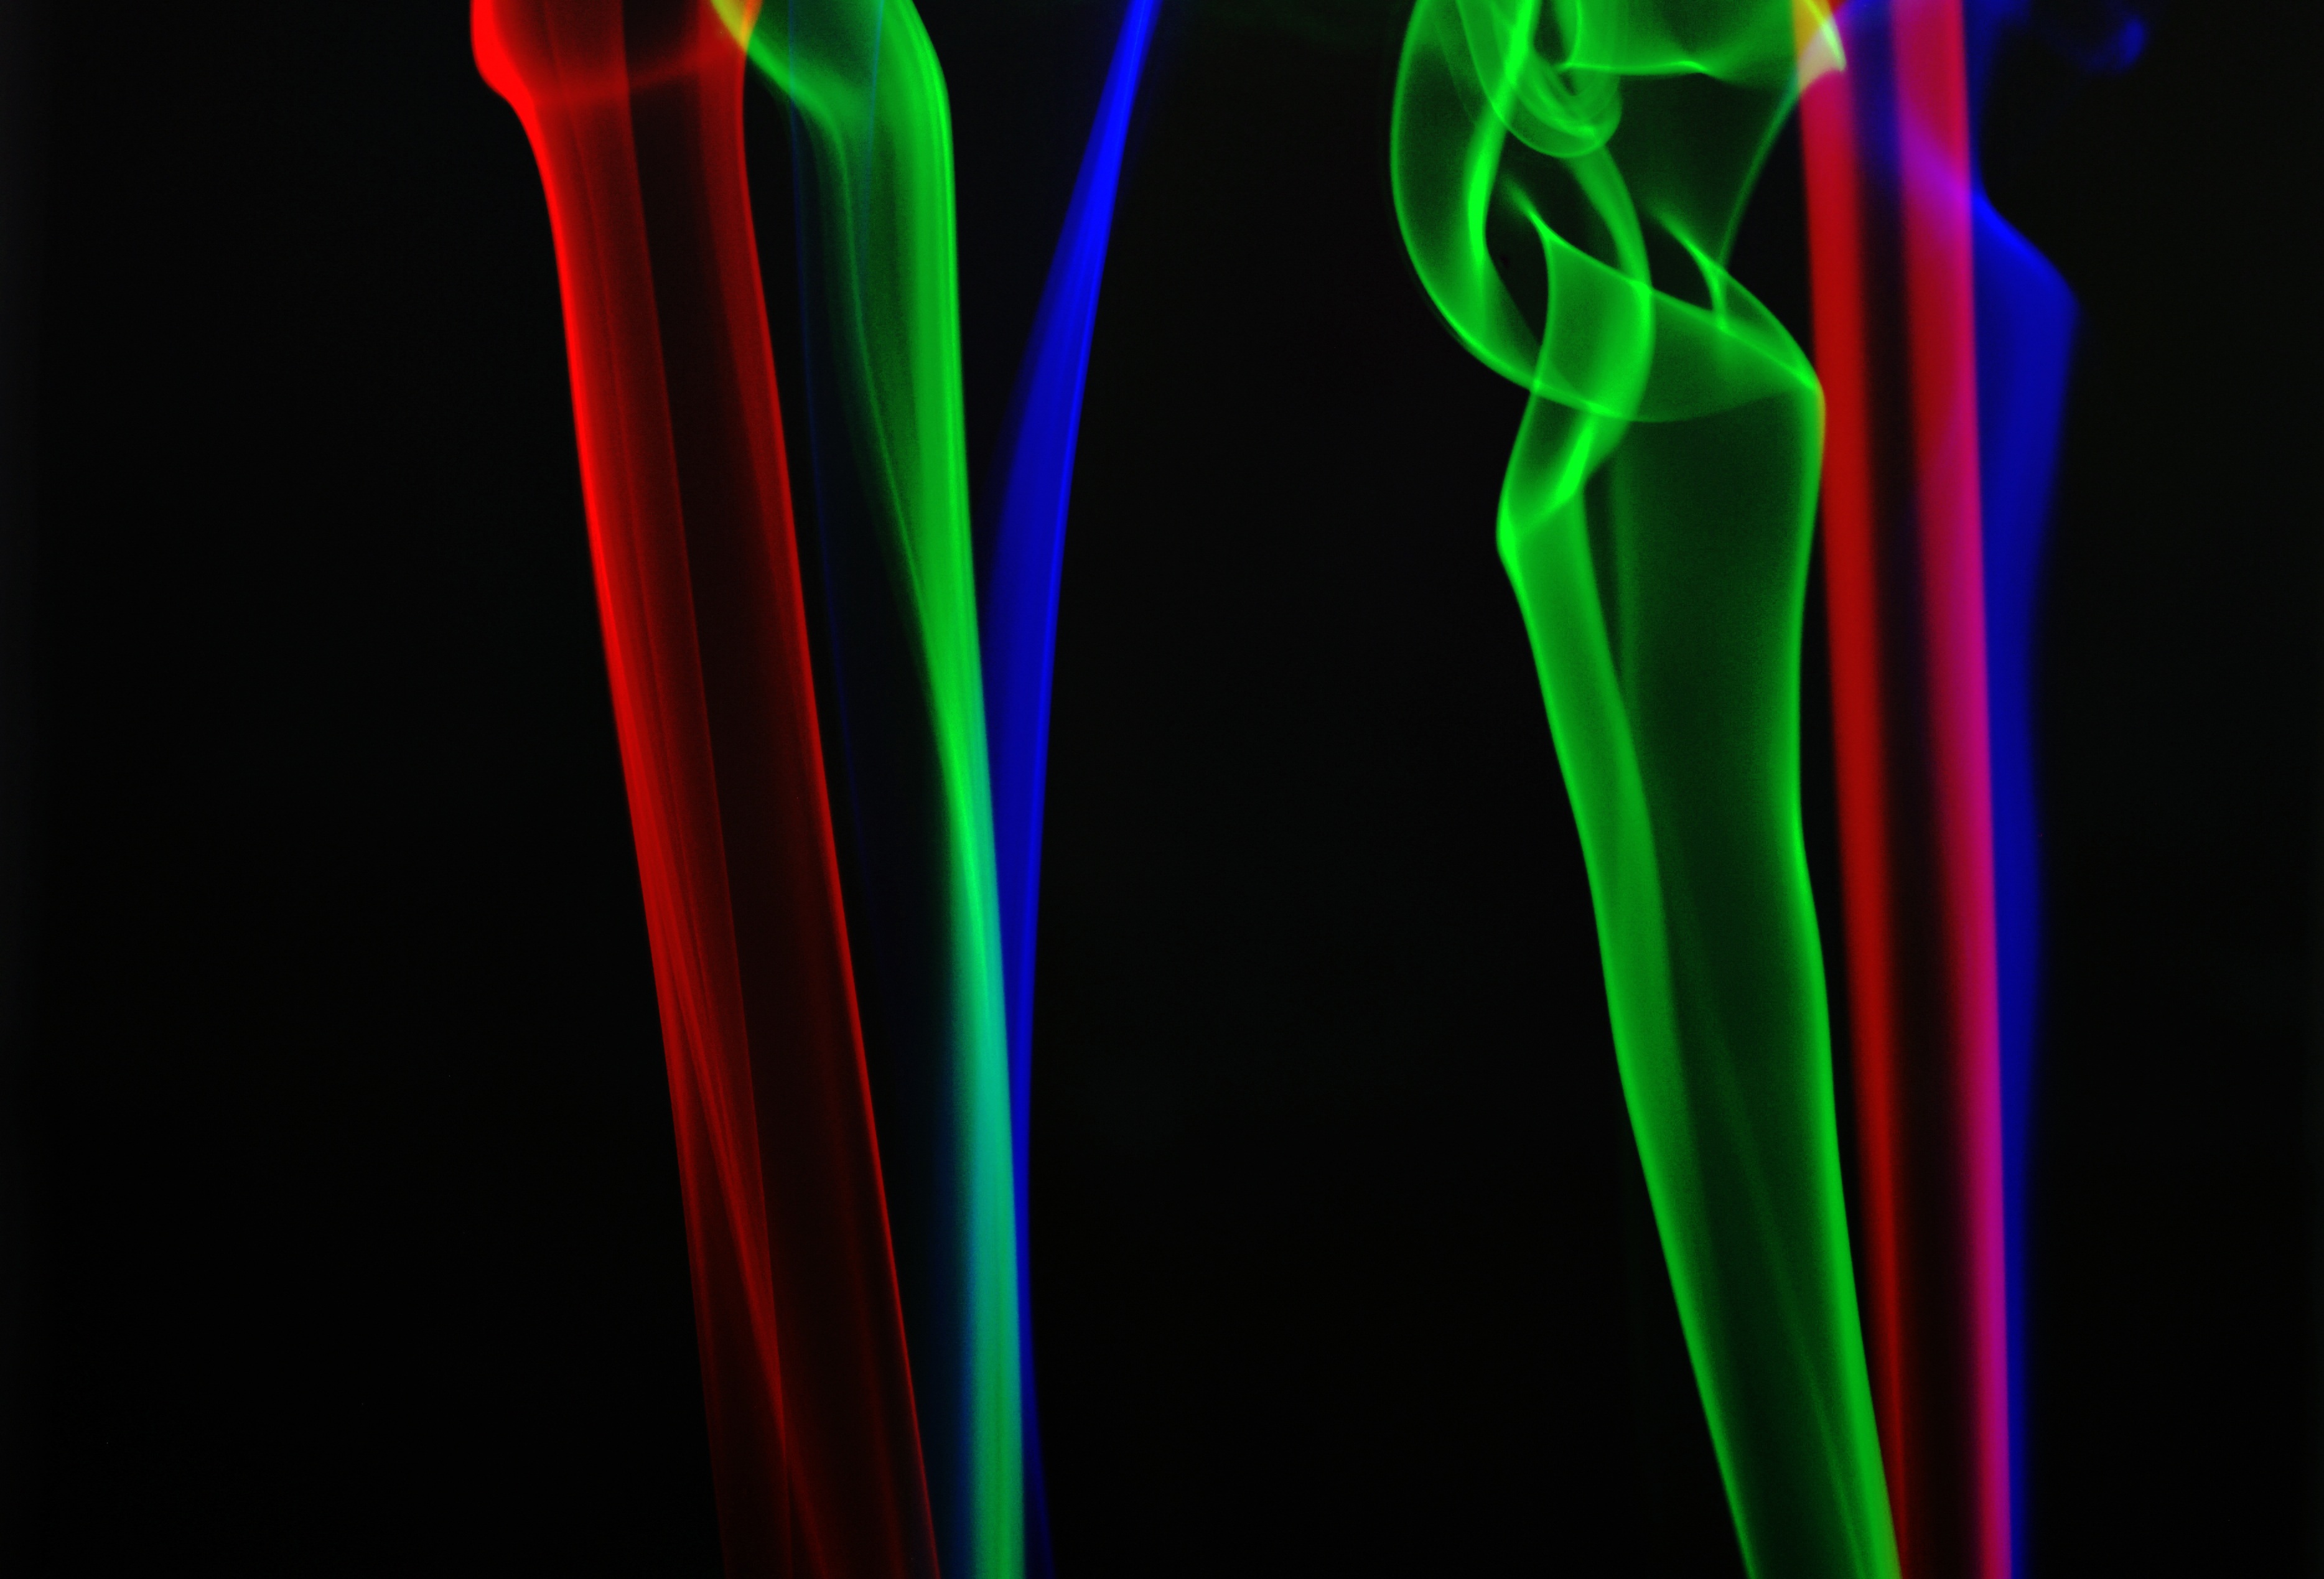
light, abstract, glowing, smoke, line, green, color, flame, neon, human body, colours, organ, sense